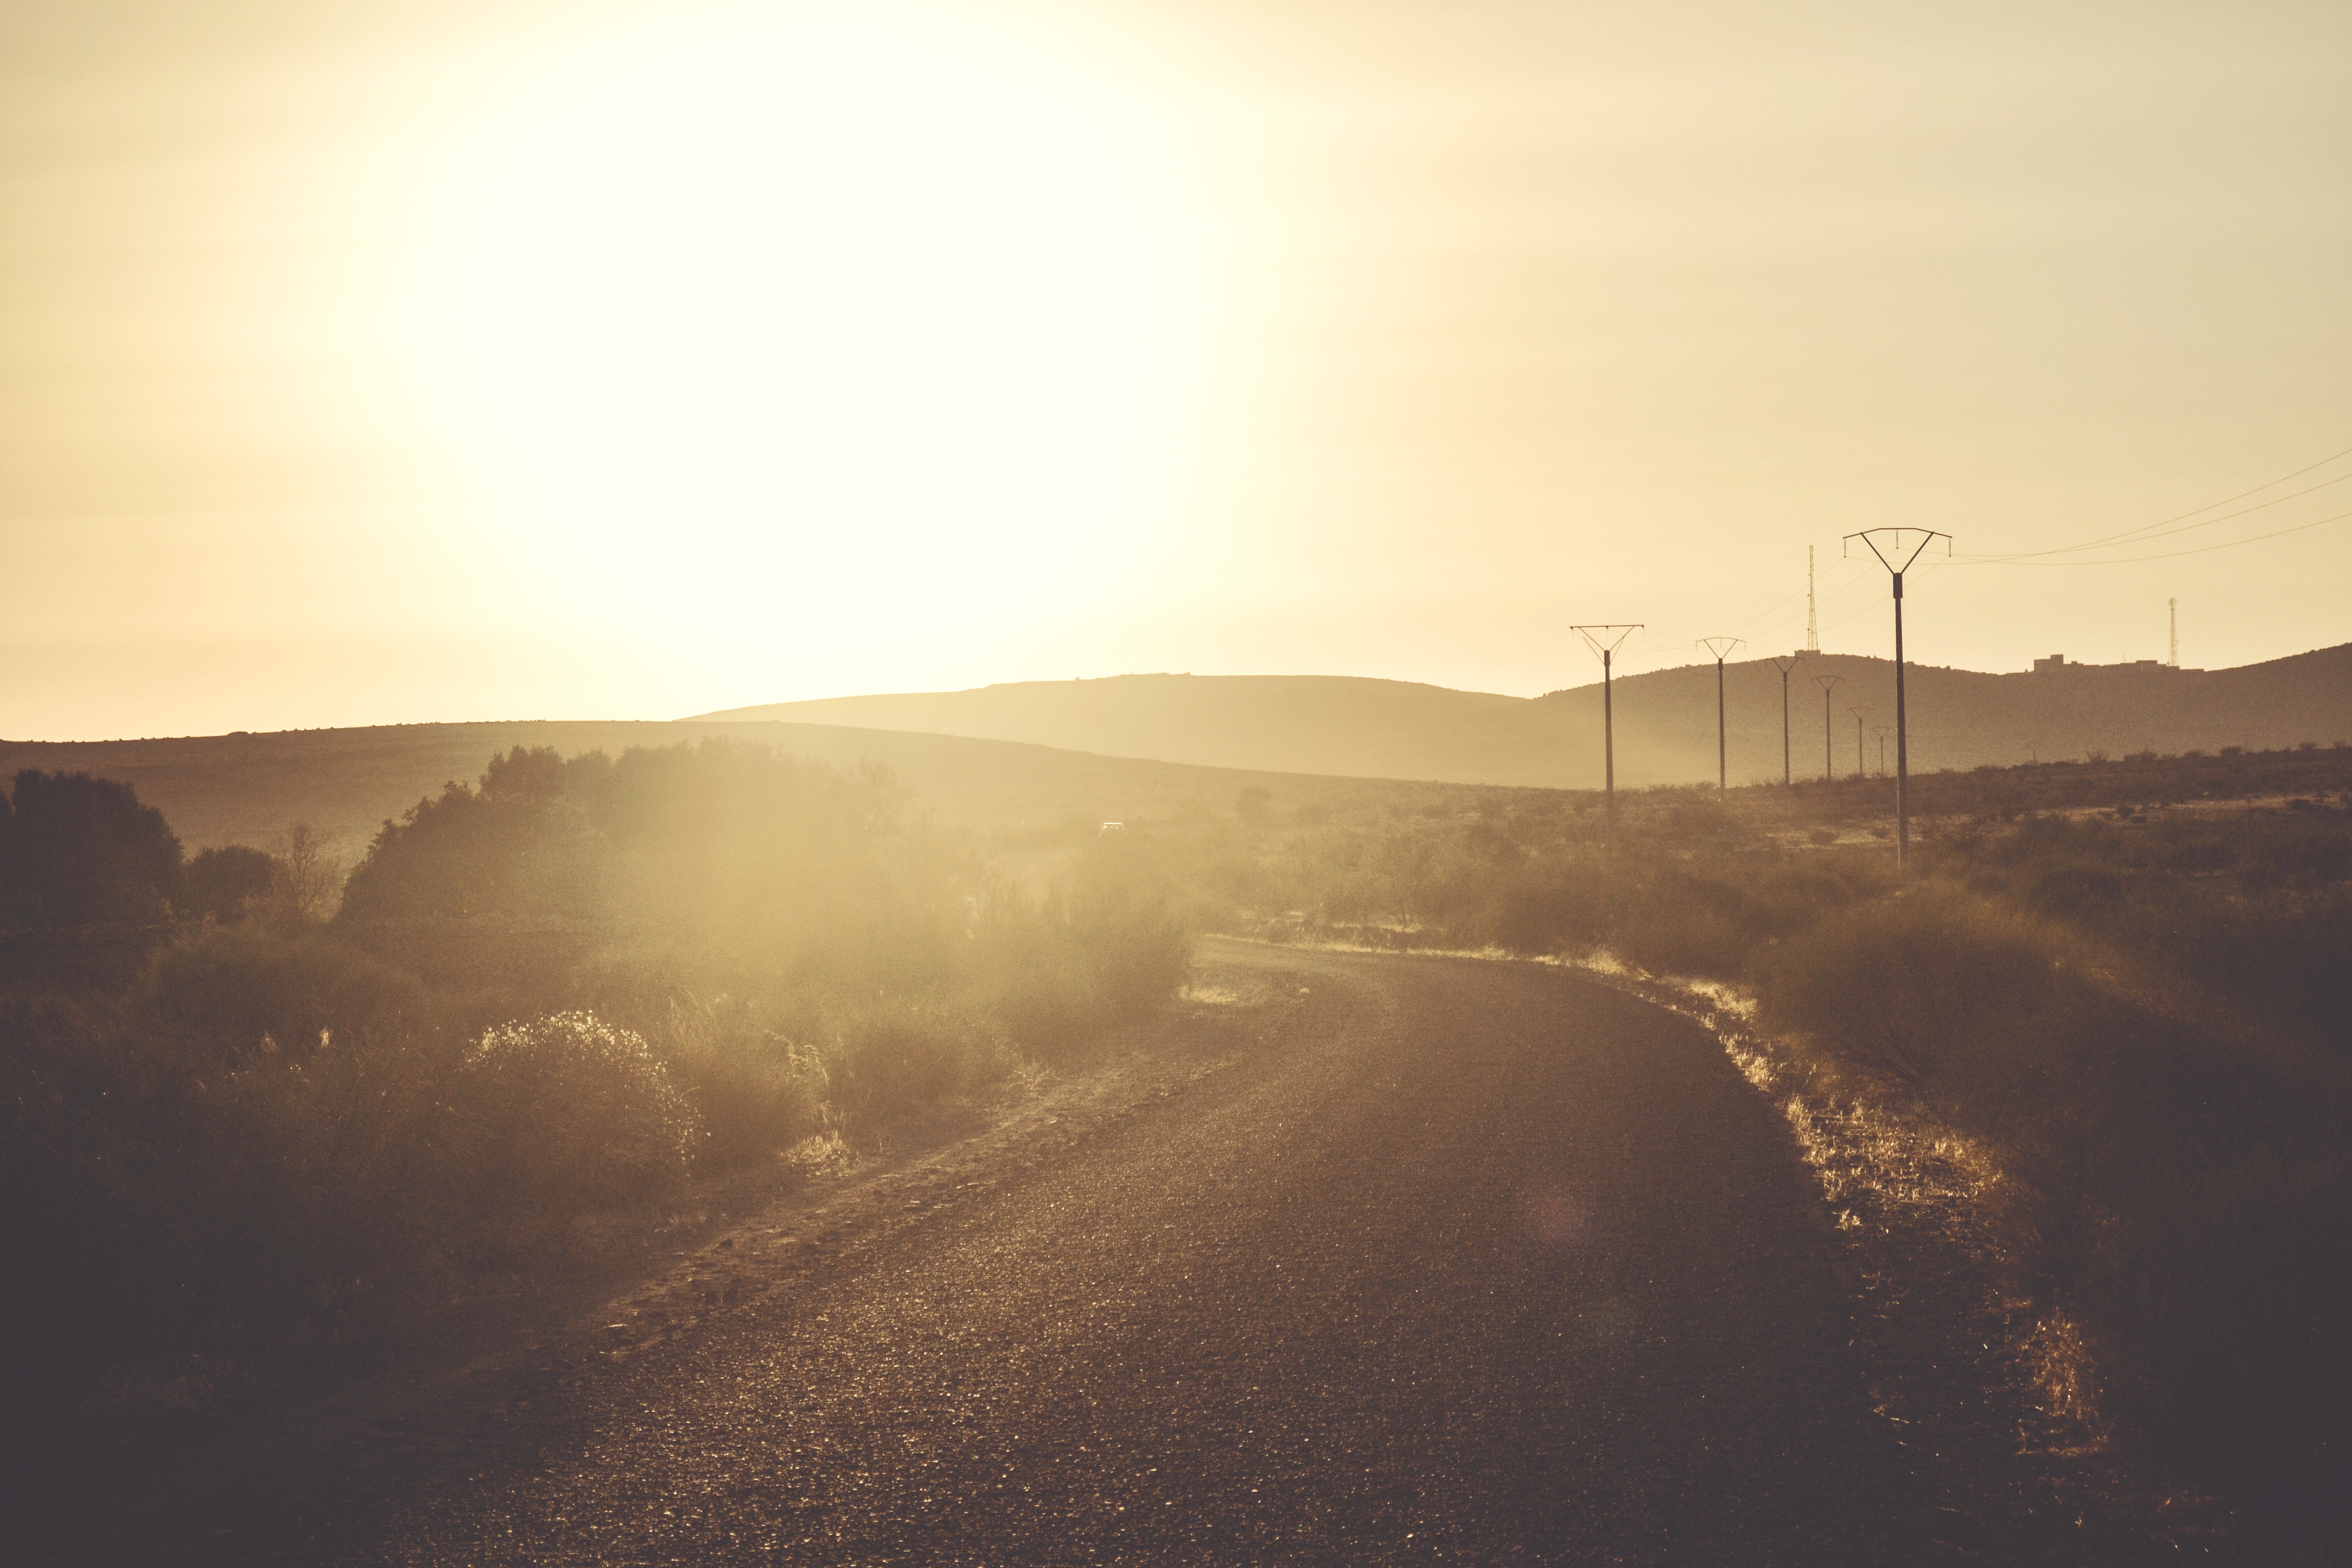
sea, horizon, mountain, light, cloud, sky, sunshine, sun, fog, sunrise, sunset, road, mist, sunlight, morning, hill, dawn, atmosphere, dusk, evening, haze, atmospheric phenomenon, atmosphere of earth